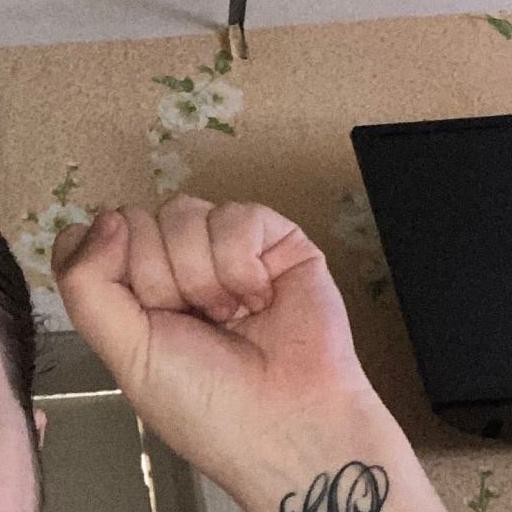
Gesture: fist